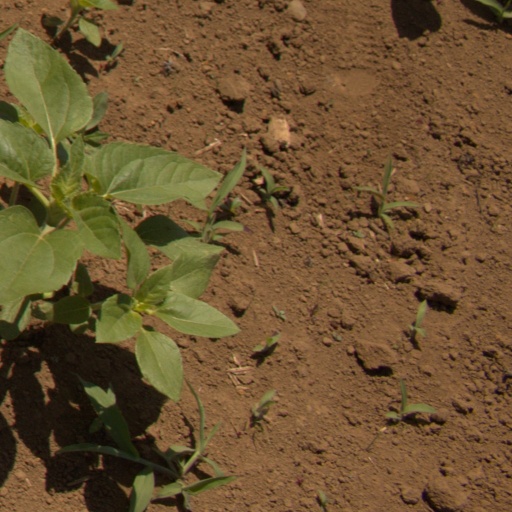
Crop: Jerusalem artichoke